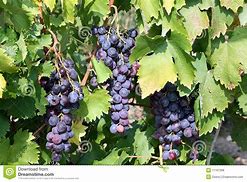
Label: Grapes